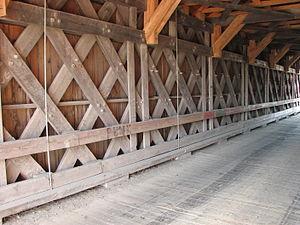
Pont de Freeport, Cowansville, QC - Vue de l'intérieur
Le pont de Freeport de Cowansville relie les deux rives de la rivière Yamaska depuis 1870. Il fut le premier pont couvert de Cowansville. Trois au total furent construits, seul le pont de Freeport est encore existant.
La ferme Town est une ferme servant à la structure des pont en treillis. Cette ferme brevetée par l'Américain Ithiel Town en 1820 a pour particularité d'être comstruite avec des madriers plutôt que des poutres.